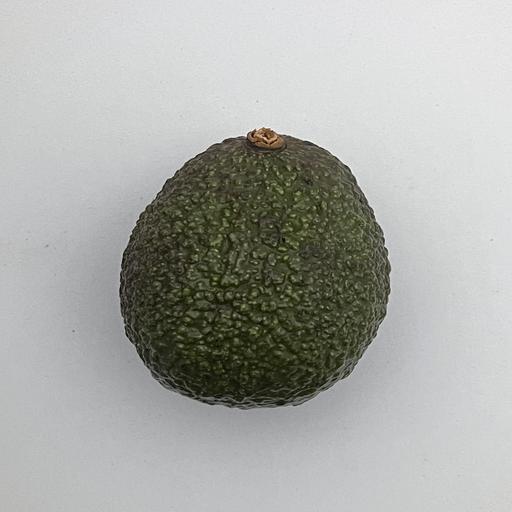
Crop type: Avocado